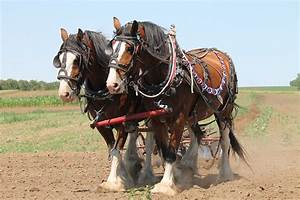
Label: cavallo